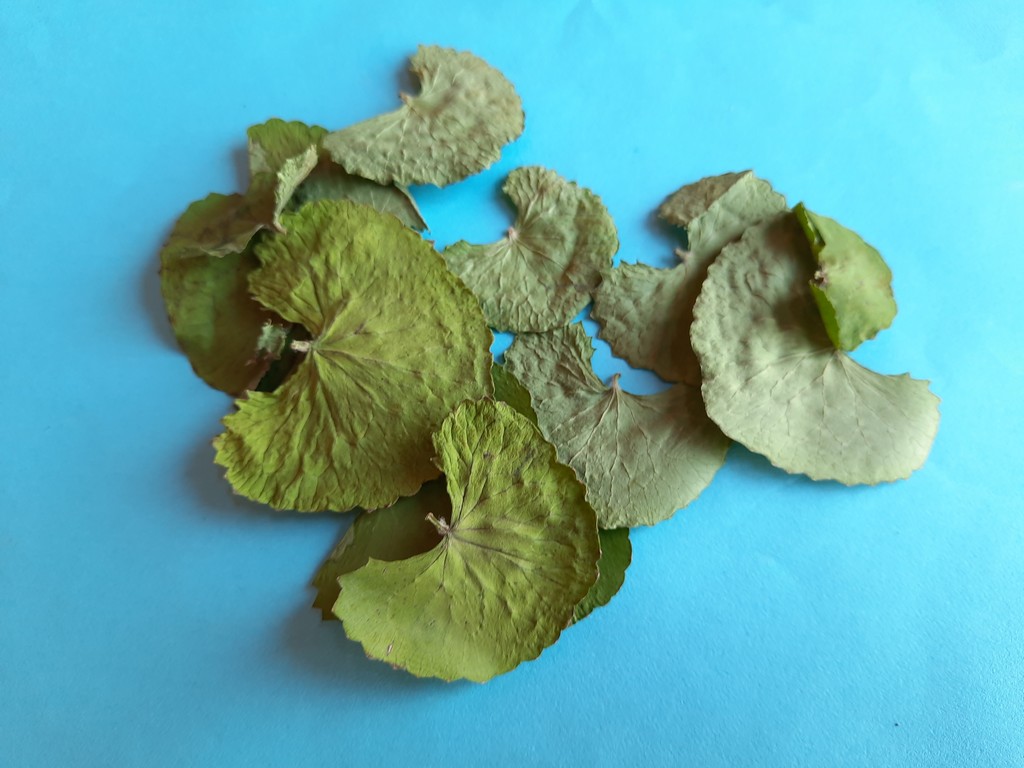
Label: Dried